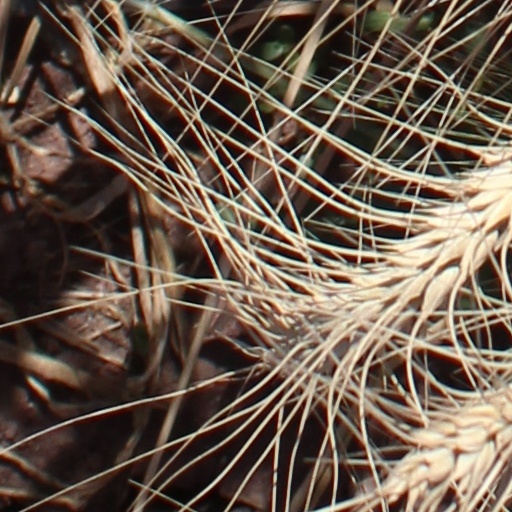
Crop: wheat